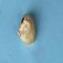
Maize quality: Bad